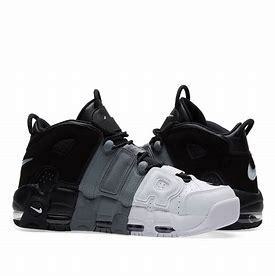
Brand: Nike
Model: Air More Uptempo 96